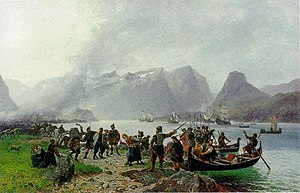
Slaget ved Kringen / Skottetoget
Skotske styrker går i land ved Isfjorden. Maleri af Adolph Tidemand
Slaget ved Kringen var en træfning i 1612 lige syd for Otta i Gudbrandsdalen hvor et norsk opbud på nogen hundrede bevæbnede bønder fra Dovre, Lesja, Vågå, Fron og Ringebu overfaldt og nærmest udslettede en skotsk afdeling på 300 lejesoldater. Skotterne var på gennemrejse til Sverige under det såkaldte skottetog, lejetroppernes march for at slutte sig til de svenske soldater i Kalmarkrigen mellem Sverige og Danmark-Norge 1611–1613. Slaget ved Kringen er et af de mest legendariske militære slag i Norges historie. Det blev fulgt op med en massakre i den såkaldte skottelåven på Kvam, hvor størstedelen af de skotske fanger blev dræbt.